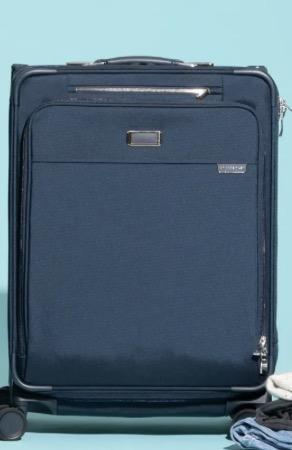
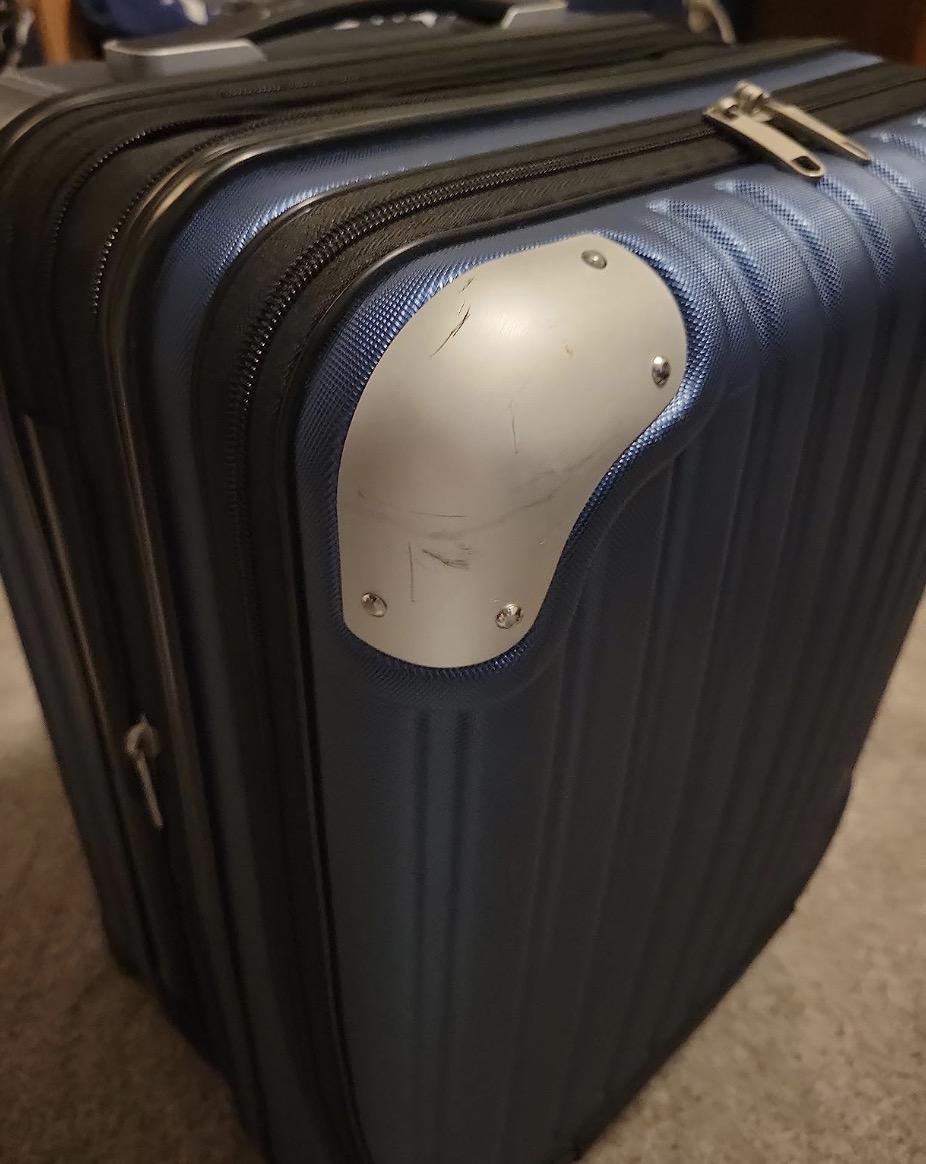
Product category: items_tea
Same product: no